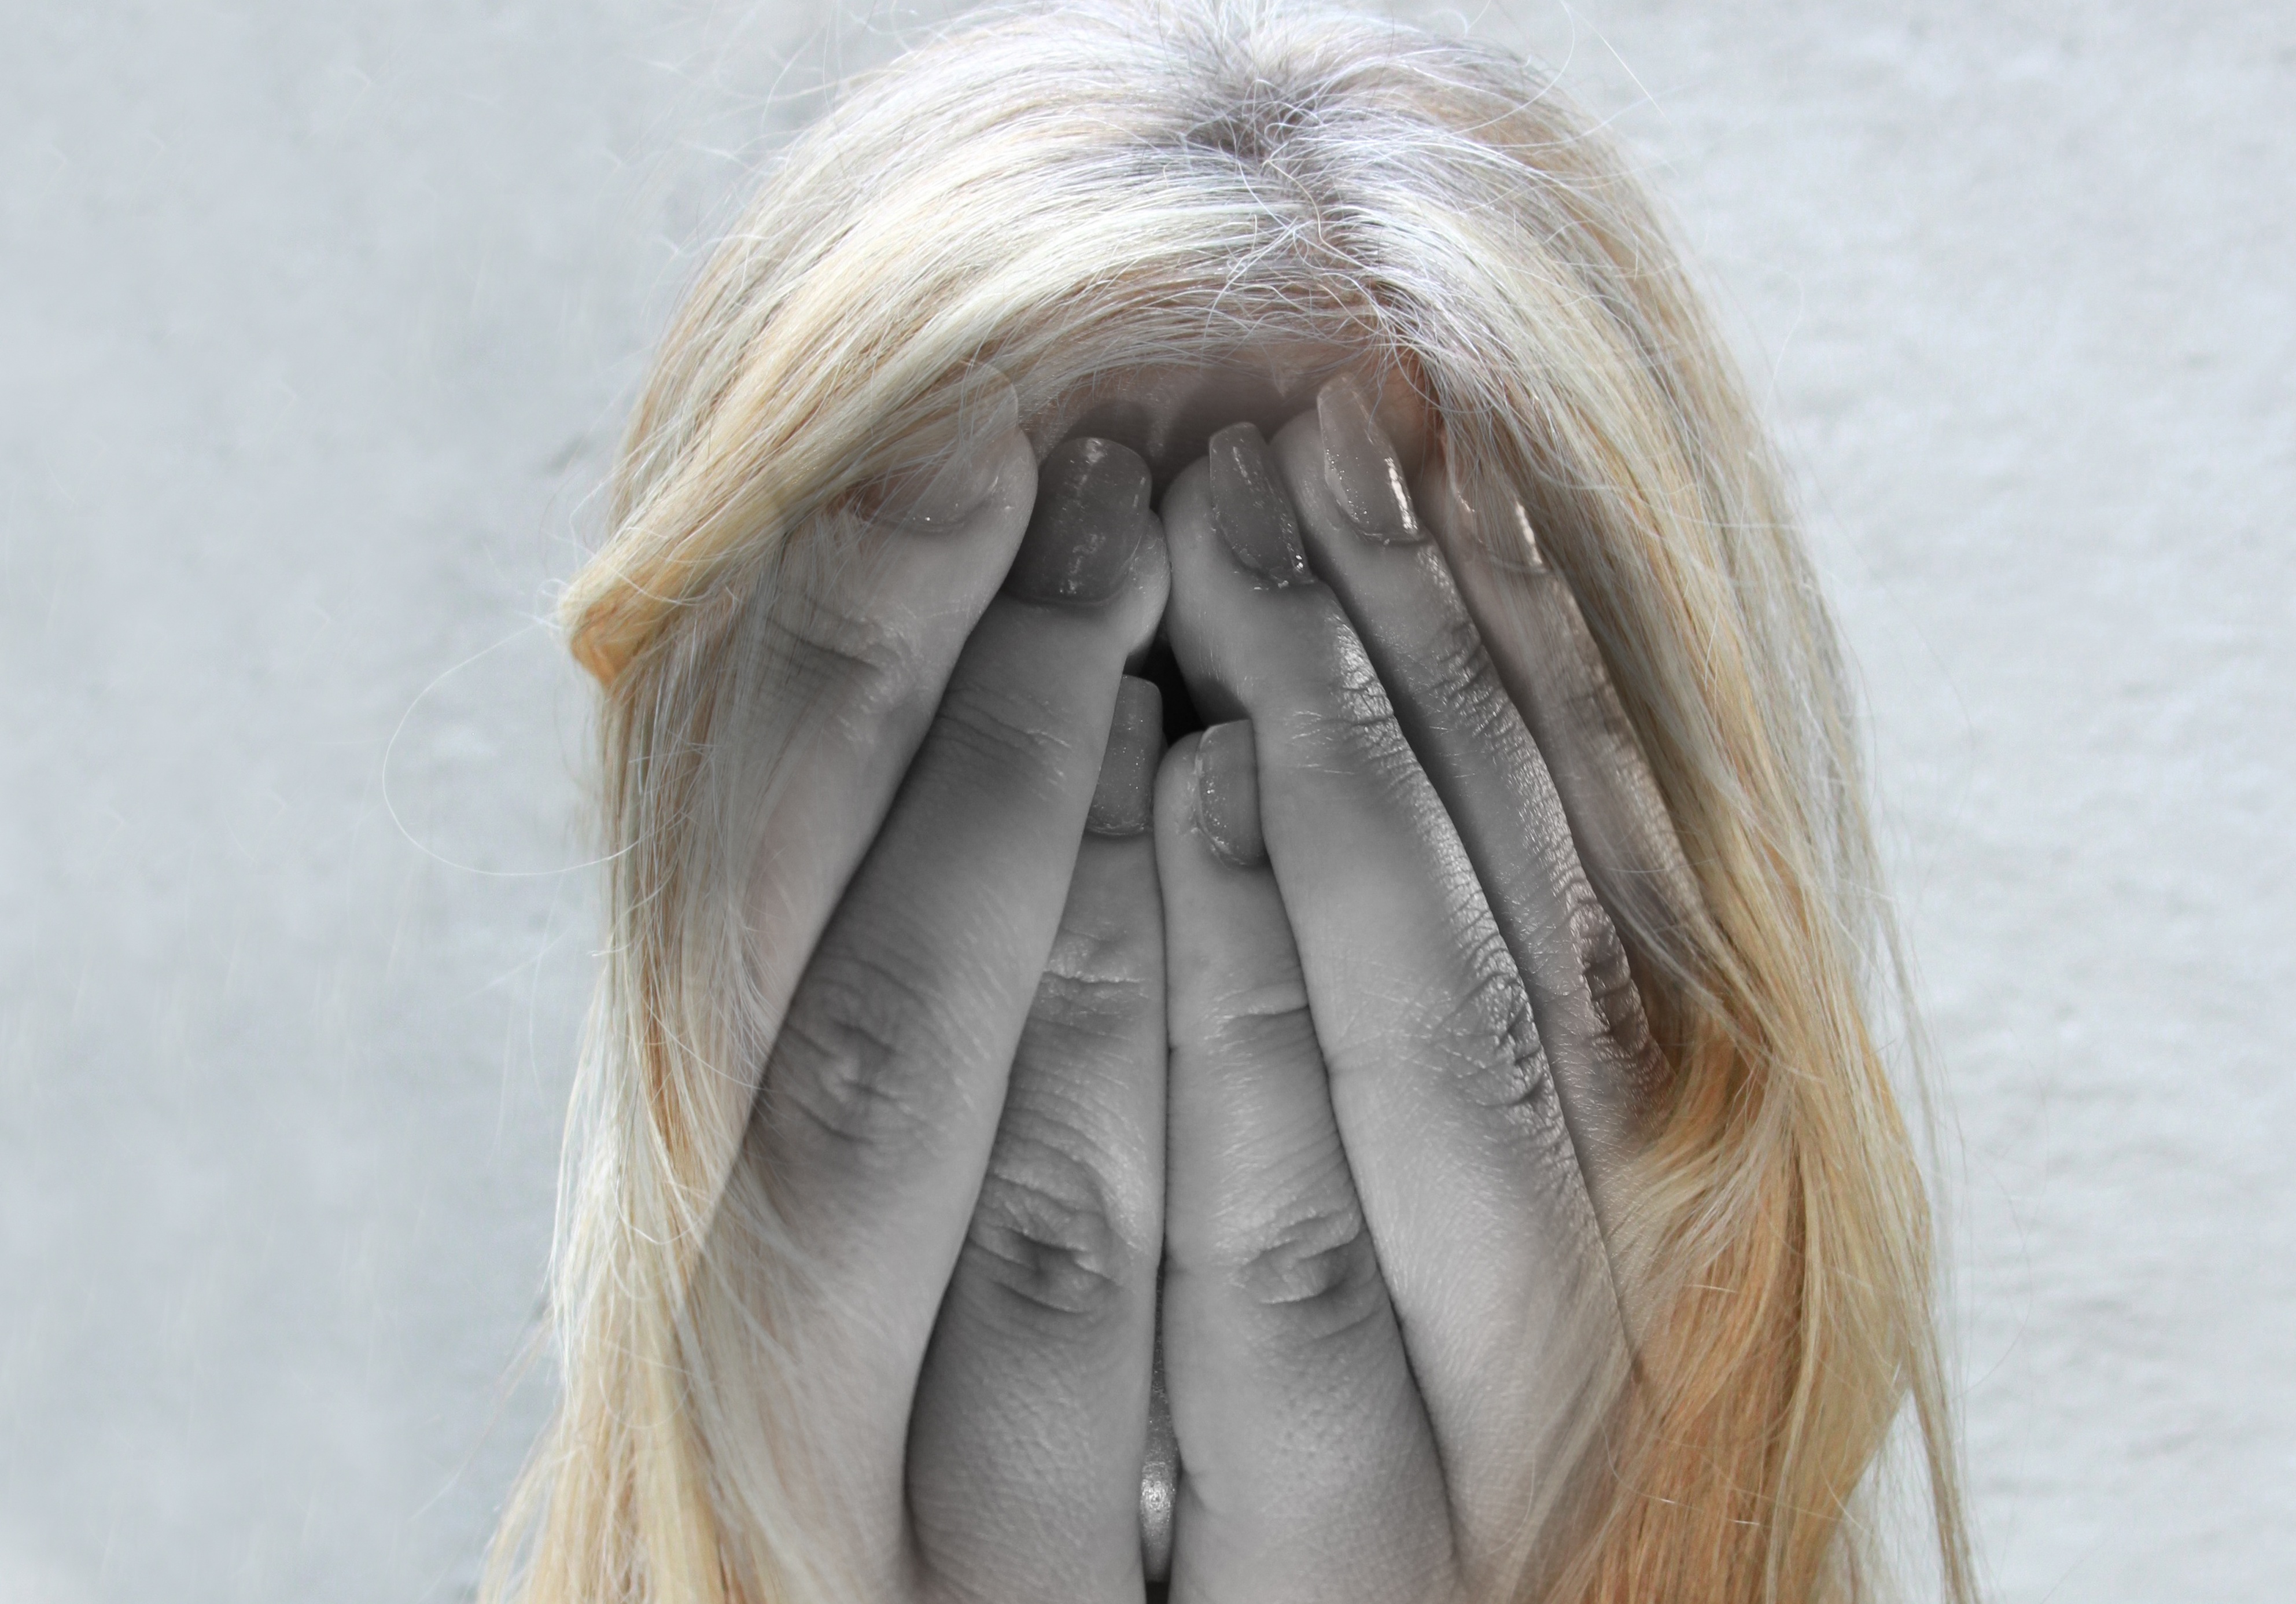
hand, woman, hair, fur, drive, clothing, ear, hairstyle, circle, long hair, close up, human body, face, hands, philosophy, psychology, eye, adolescence, head, skin, blond, organ, i, awareness, reality, search, identity, veil, depression, thoughts, charm, perception, symptoms, error, disease, personality, suicide, understanding, bipolar, to find, headache, burnout, subconscious mind, sense, self determination, mania, unconscious, fashion accessory, psychosis, manic depressive, affective, psychologist, psychiatrist